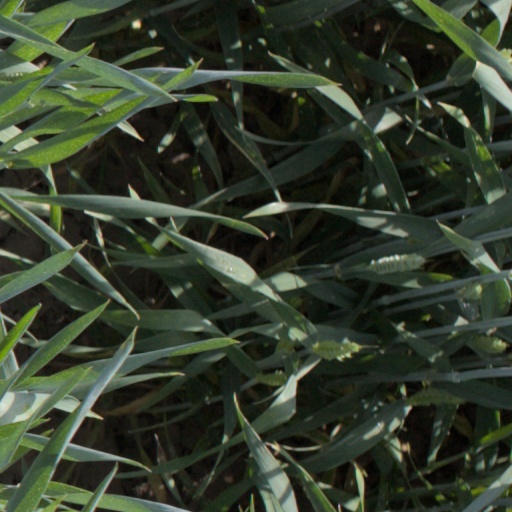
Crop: wheat